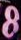
Number: 8